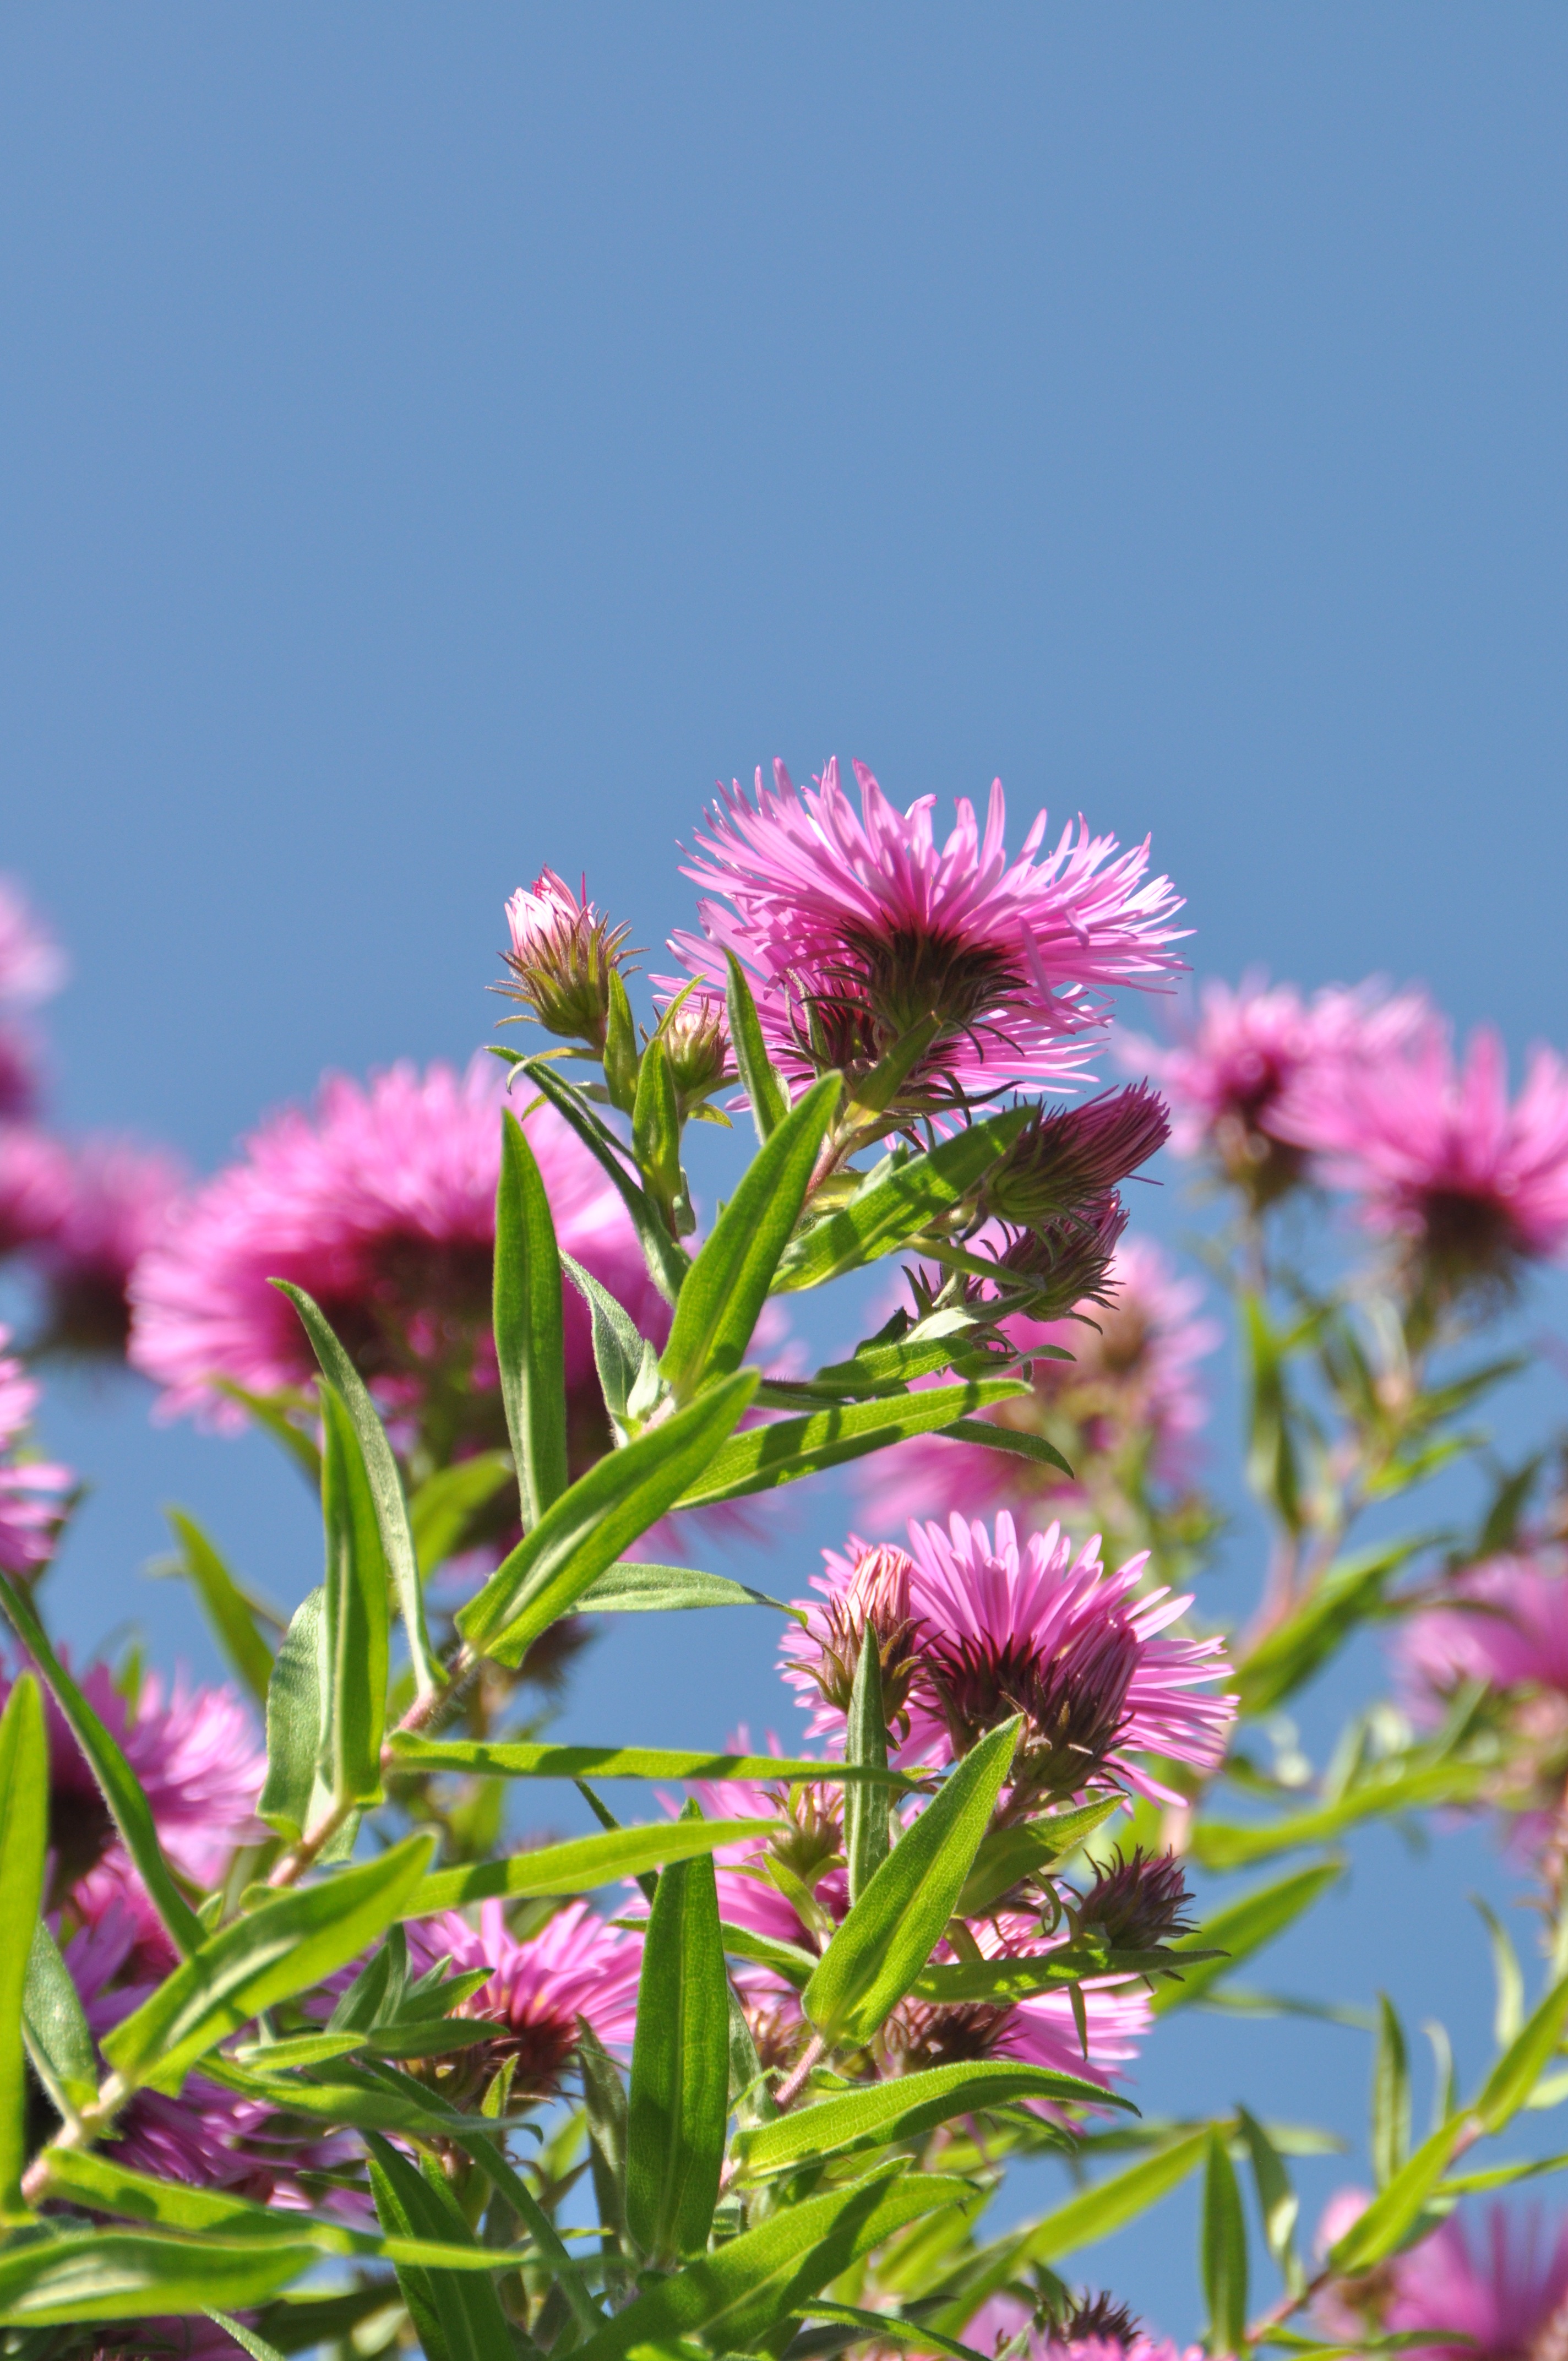
nature, blossom, plant, sky, meadow, prairie, flower, botany, garden, flora, wildflower, shrub, asters, flowering plant, daisy family, sea of flowers, ornamental garden, annual plant, land plant